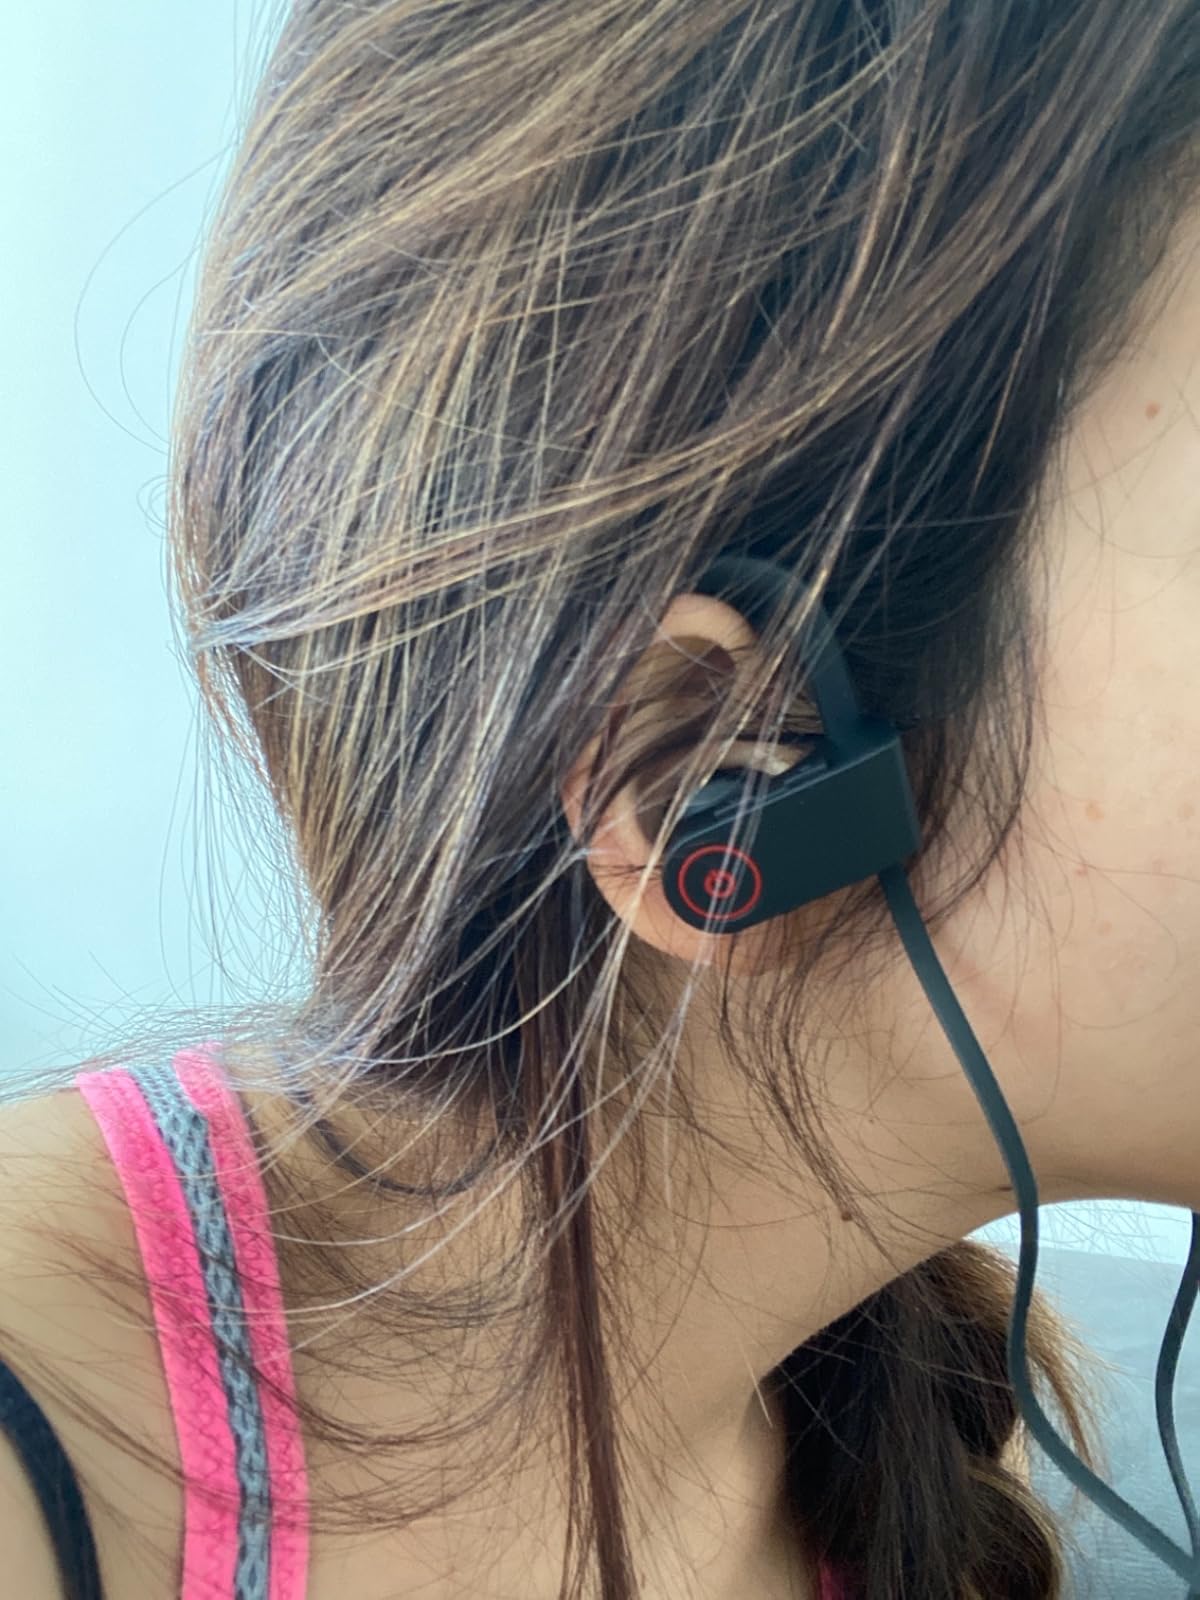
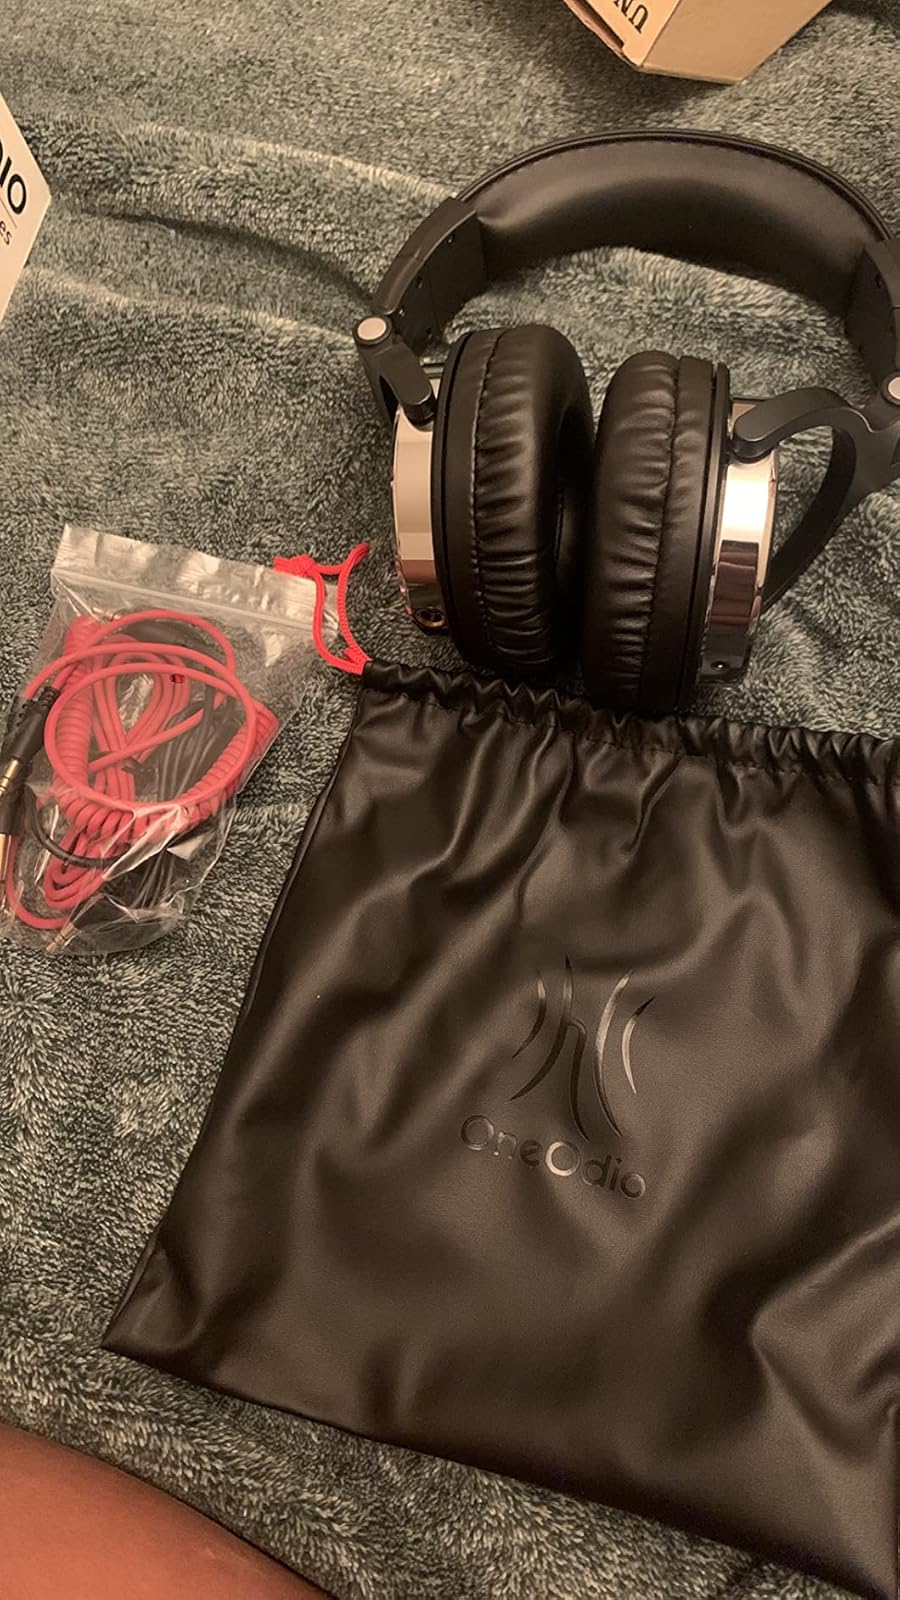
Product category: headphones
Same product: no